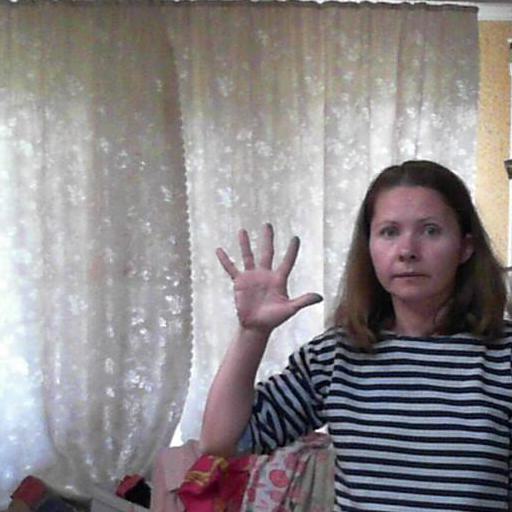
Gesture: palm